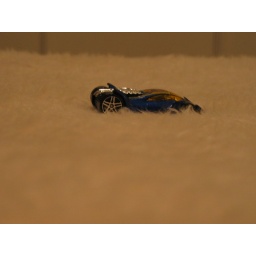
blue car in the snow